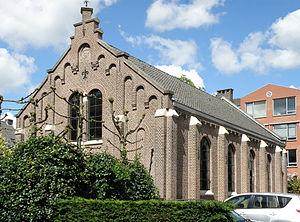
Amersfoort (prov. Utrecht, Nederland). Remonstrantse kerk, Herenstraat nr.80.